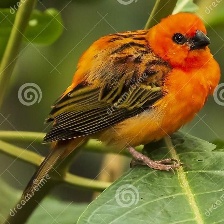
Species: RED FODY
Scientific name: FOUDIA MADAGASCARIENSIS